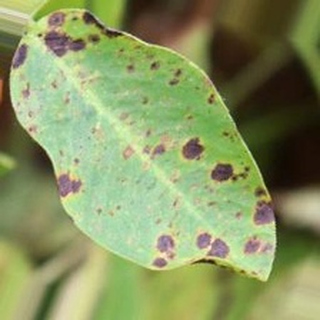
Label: groundnut_late_leaf_spot